Danielle and Jennifer

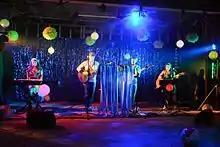
Danielle and Jennifer at RMC

Danielle and Jennifer are big supporters of giving back to the community. They work with Ronald McDonald House Charities and Rotation Records to put on the opening night concert at RMC (Ronald McDonald Camp) for hundreds of children with childhood cancer. Their most recent single, "Hello Sunshine" was written about their experience at RMC and is currently in post production. Danielle and Jennifer have also been a part of other charities and their events including, Elephants For Autism, KIND Hearts, The Happiness Project for Mental Health Awareness, AI DuPont Hospital with The Happiness Project, Rock 4 Paws, BRAINFEST for Brain Tumor Awareness, Gobblejam for Hunger and music education Share The Love Fest.